Boeing Renton Factory

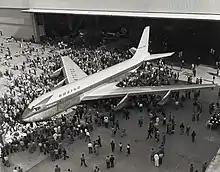
The Boeing 367-80 during its roll-out from Renton in May 1954

In 1952, Boeing began developing the Boeing 367-80, to demonstrate the advantages of jet propulsion for commercial aviation. Nicknamed the "Dash 80," the prototype rolled out of the Renton factory in May 1954 and would become the basis for two different production aircraft: the military KC-135 Stratotanker and the 707, the first successful commercial jetliner.